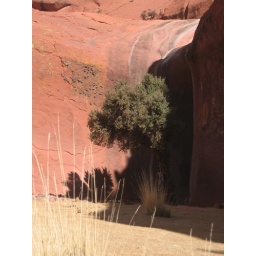
A hidden tree in the rocks near Humahuaca.